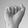
ASL letter: A